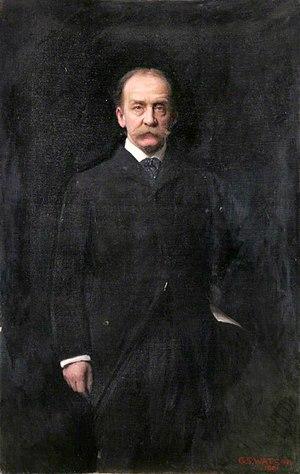
Thomas Gibson Bowles, né le 15 janvier 1841 et mort le 12 janvier 1922, généralement connu sous le nom Tommy Bowles, était le fondateur des magazines The Lady et du Vanity Fair anglais.